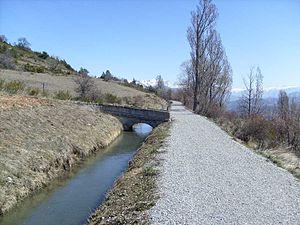
Le canal de Gap, ou Canal du Drac, est un canal qui capte l'eau du Drac dans le haut-Champsaur et l'amène dans le bassin gapençais, où elle sert principalement à alimenter en eau potable la ville de Gap. Chaque année, ce sont environ 2 200 000 m³ d’eau qui sont livrés à la ville de Gap pour une finalité de consommation humaine.
Le Gapençais est une région naturelle de France située dans les Alpes et dont la ville de Gap est la localité la plus importante. C'est une cuvette d'altitude moyenne au nord de la vallée de la Durance.